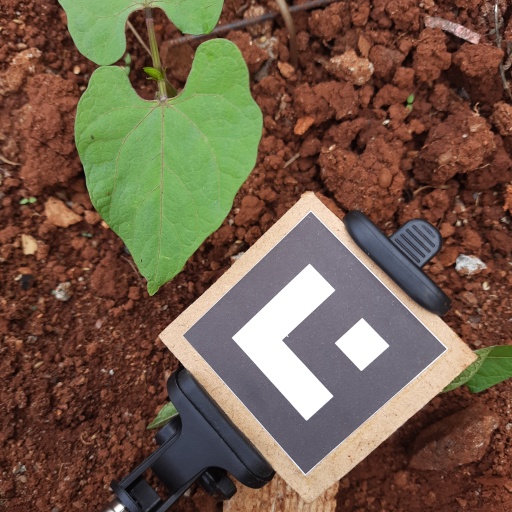
Observations: flat surface, no eating holes, under cloudy sky